Ludovisi (family)

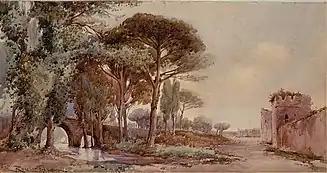
Villa Ludovisi in the 1880s

The Ludovisi were an ancient noble family originally from Bologna. It originated from a certain Bertrando di Monterenzio, also called Bertrando di Monterenzoli (the name derived from that of a Bolognese castle), who was adopted by his maternal uncle Giovanni Ludovisi, without descendants and with whom the family would have died out. Bertrando then inherited the surname and the coat of arms of the Ludovisi, and, through his descendants, began a new dynasty. During his political career, he was a member of the Council of the Elders of Bologna from 1458 to 1465. His son, Girolamo Ludovisi, was a senator and gonfalonier of Bologna, only to be deposed by the Bentivoglio family in 1511 and murdered. Girolamo's son, Niccolò Ludovisi, was count of Samoggia and Tiola and again a senator. But it was from Ludovico Ludovisi, brother of Niccolò, and from his son, Pompeo Ludovisi, that the one who gave the real beginning to the fortunes of the dynasty was born: Alessandro Ludovisi, future Pope Gregory XV.